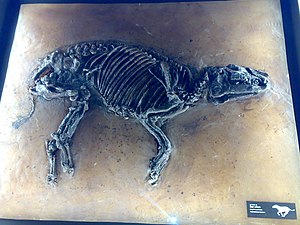
Messelgruben / Galleri
Messelgruben ved Darmstadt i den tyske delstat Hessen har siden 8. december 1995 været på UNESCOs verdensarvsliste.